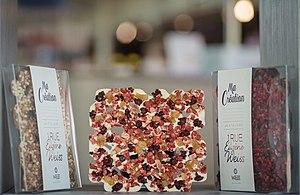
Tablette des ateliers Weiss
Weiss est une chocolaterie française, implantée à Saint-Étienne depuis sa création en 1882, qui crée, fabrique et commercialise ses chocolats, ainsi que des pralinés et confiseries, à destination des particuliers et des professionnels de la gastronomie.